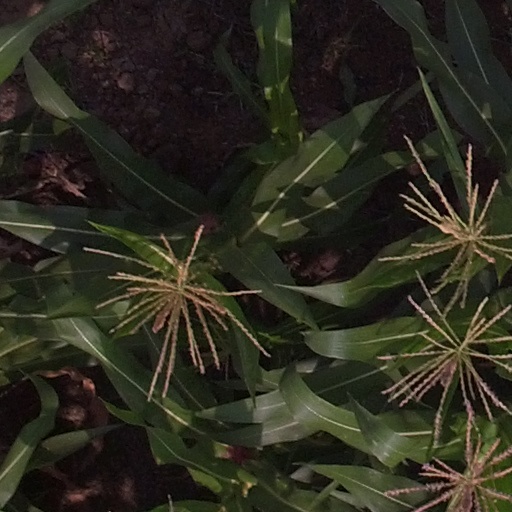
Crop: maize; corn